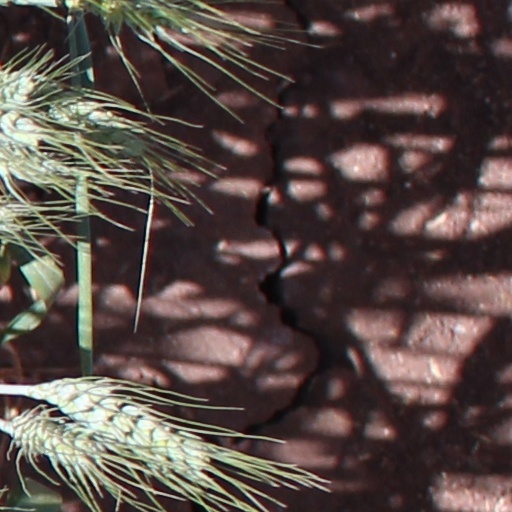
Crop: wheat